Fading Gigolo

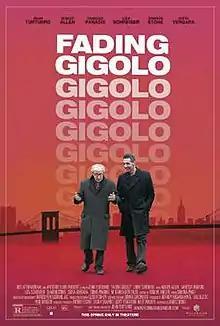
Theatrical release poster

Fading Gigolo is a 2013 American comedy film directed, written by and starring John Turturro. The film, co-starring Woody Allen, Sharon Stone, Sofia Vergara, Vanessa Paradis, Liev Schreiber, Loan Chabanol and Eugenia Kuzmina premiered in the Special Presentation section at the 2013 Toronto International Film Festival. It was given a limited release on April 18, 2014, and received mixed reviews.